Malappuram district

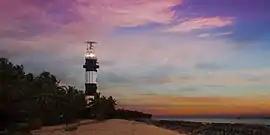
The Lighthouse of Ponnani

The Malappuram coast lies all along the coastal tract of Malappuram from Vallikkunnu at the north to Perumpadappu at the south. It makes its boundaries with the Kozhikode coast to the north, Malappuram undulating plain to the east, the Thrissur coast to the south, and the Lakshadweep Sea to the west. The region is drained by the major rivers like Chaliyar, Kadalundi, Bharathappuzha, Tirurpuzha, etc. canals and backwaters. The region is coconut-fringed. The coastal plain slopes towards the west very gently. The major towns including Ponnani, Edappal, Tirur, Valanchery, Kuttippuram, Tanur, Tirurangadi, and Parappanangadi lies in this region. The maximum height of this region is located at Kalpakanchery village (104 m) in Tirur Taluk.